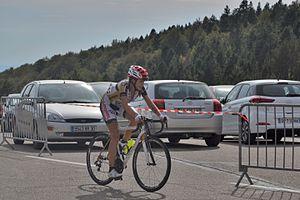
Tour féminin international de l'Ardèche 2016, 3ème étape, lors de l'ascension du Mont Ventoux.